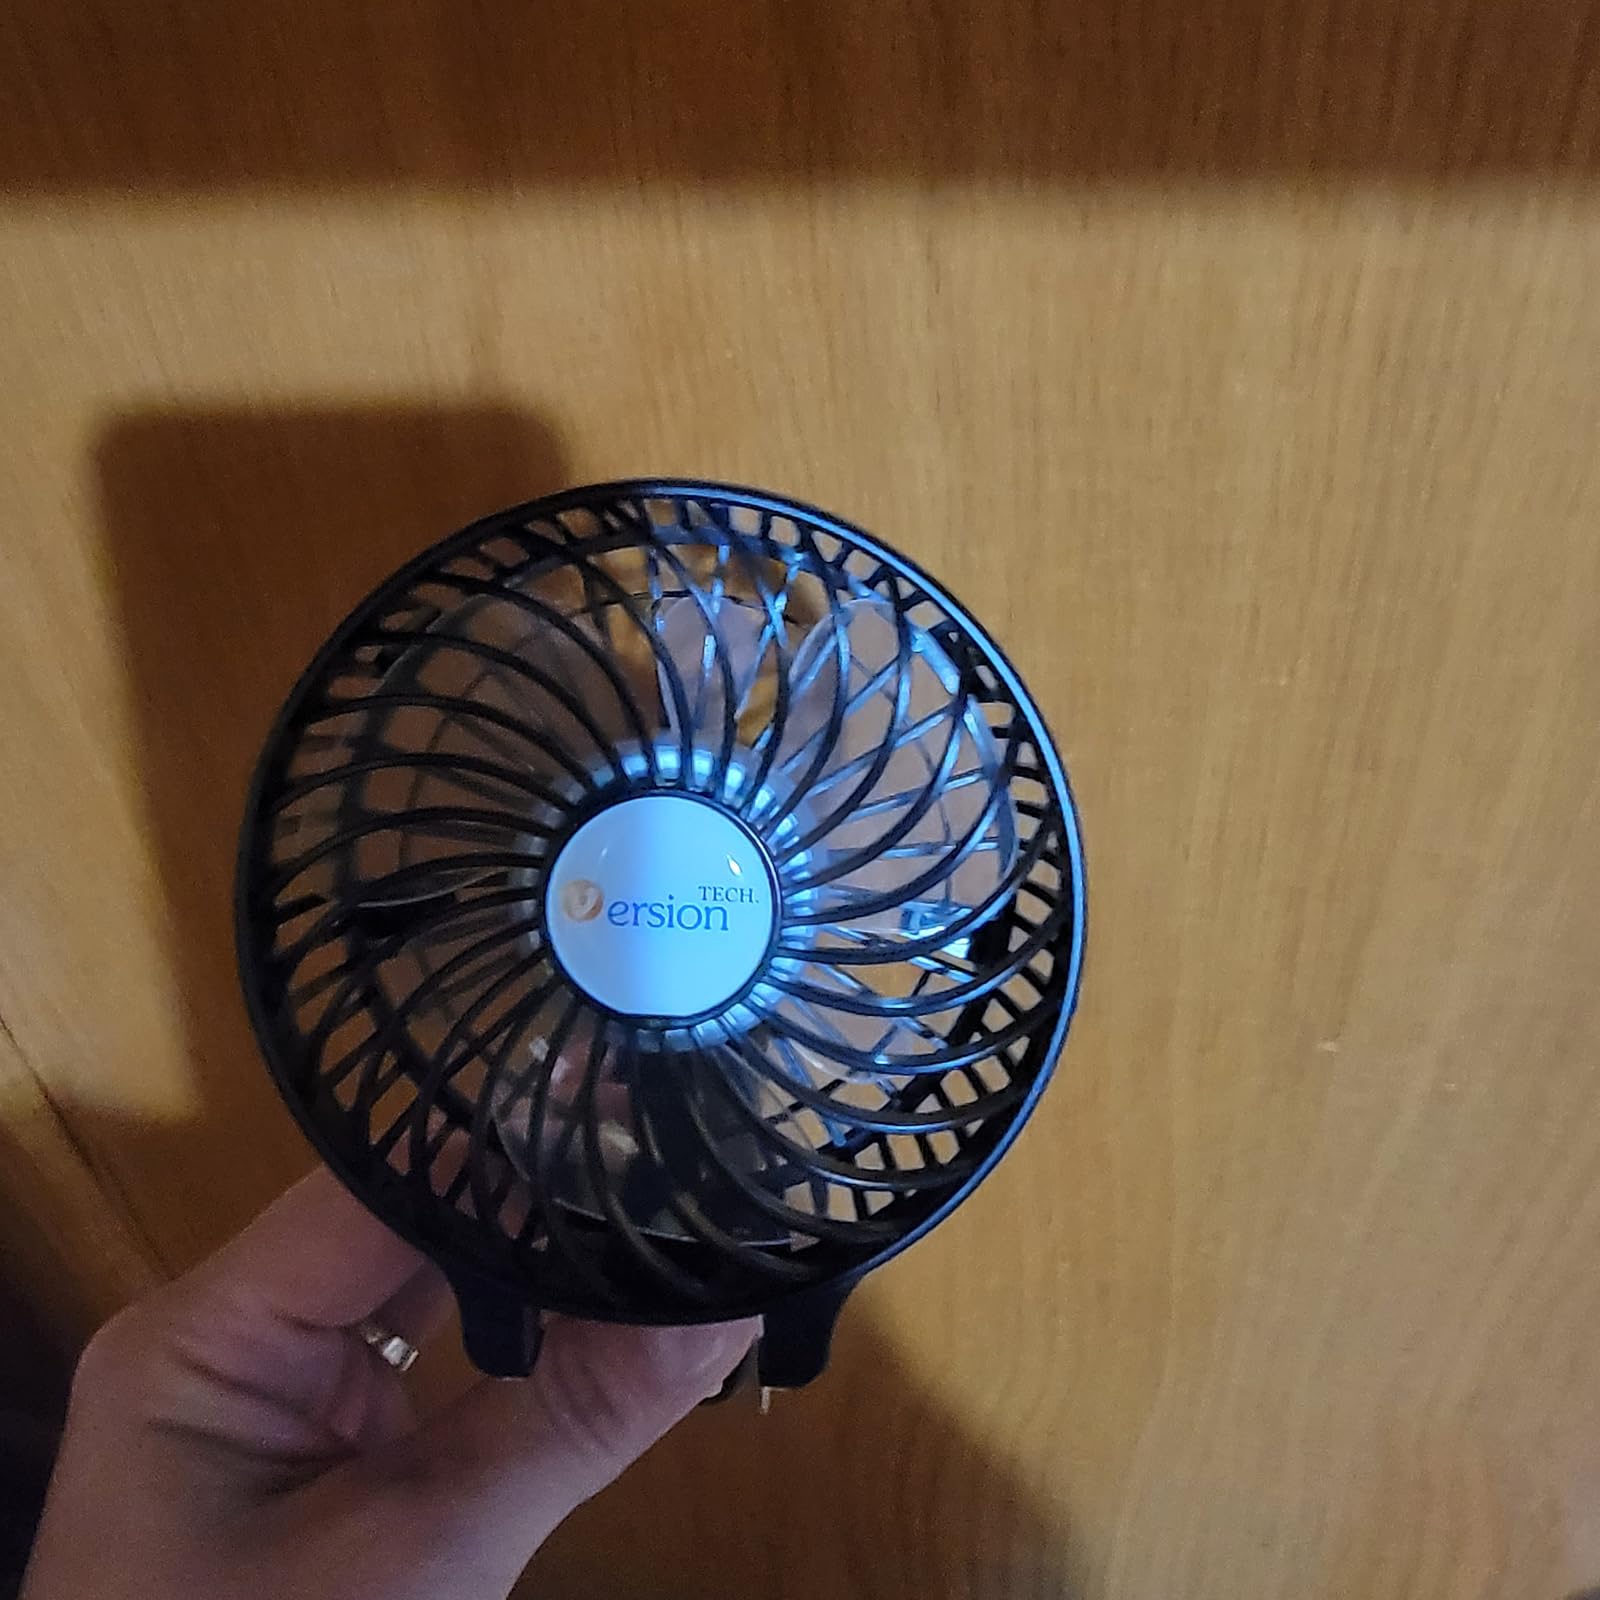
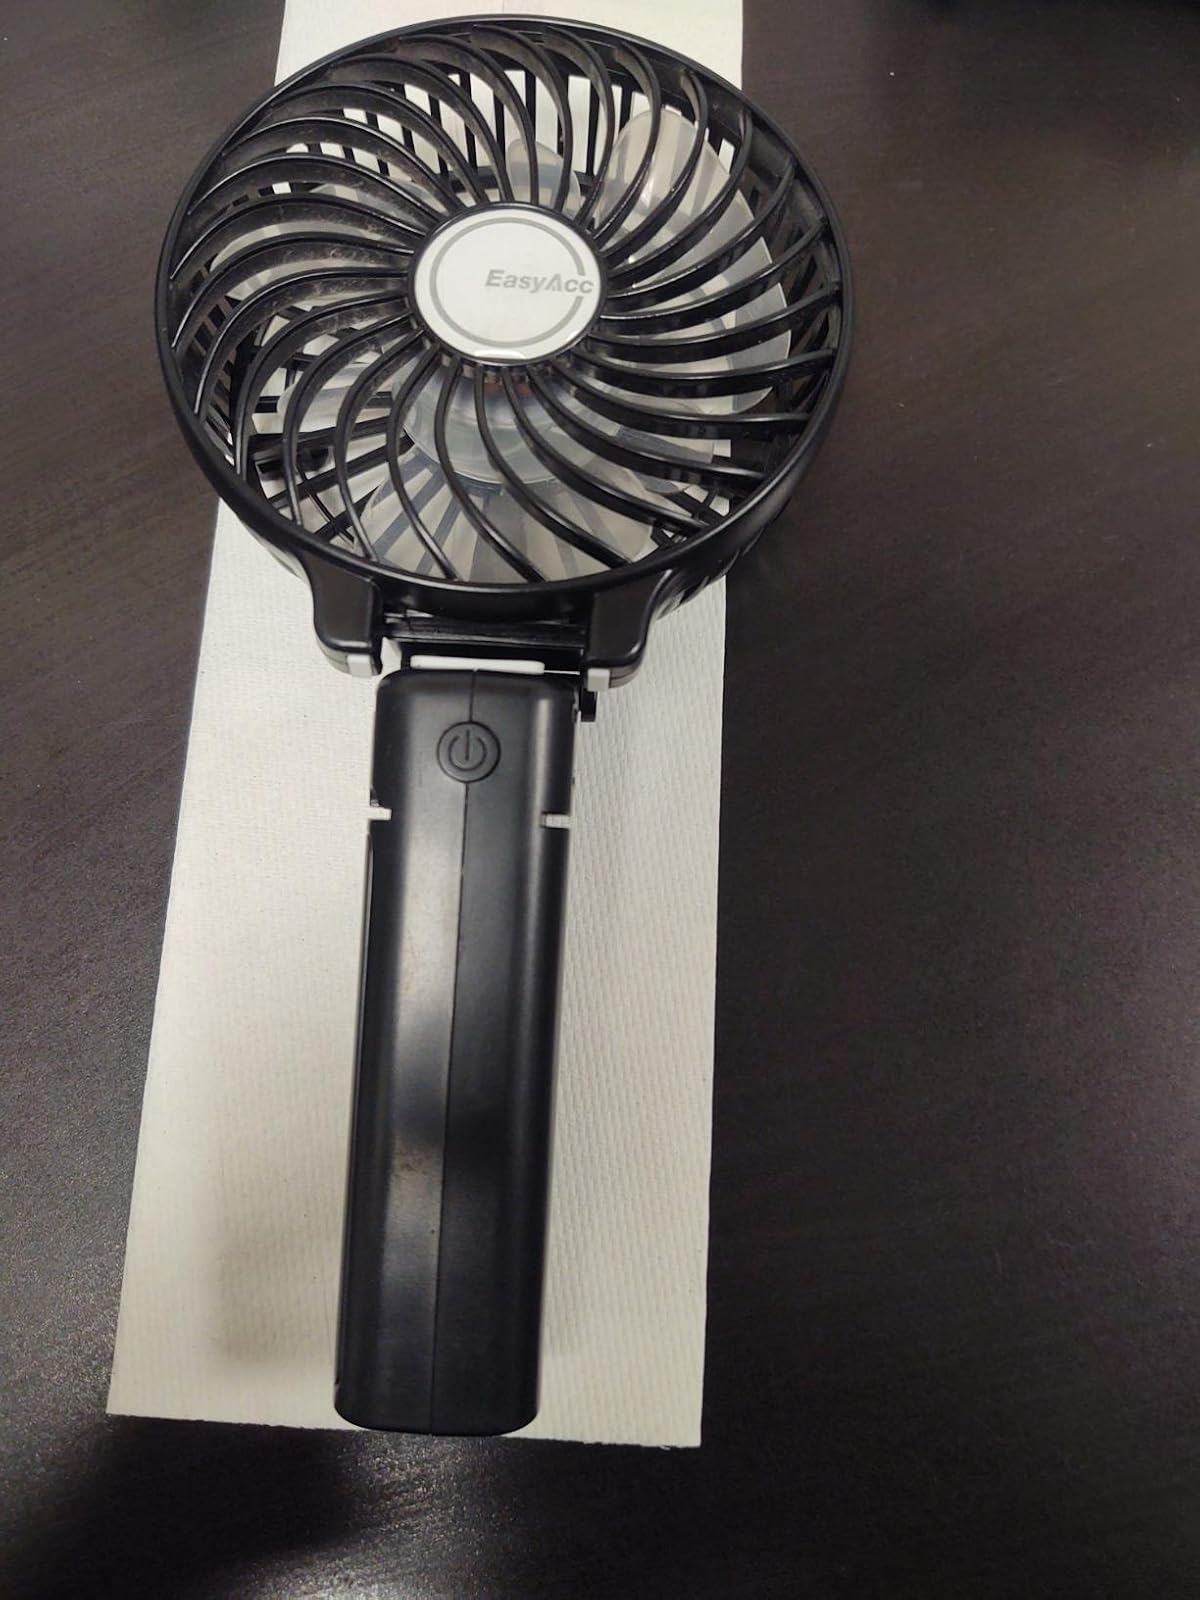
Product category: fan
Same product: no